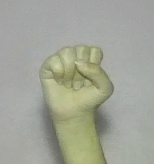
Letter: saad